South Park: The Stick of Truth

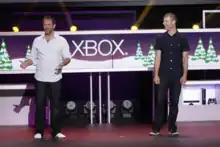
"South Park" creators Trey Parker (left) and Matt Stone discussing the game during Electronic Entertainment Expo 2012. The pair were directly involved with the development of "The Stick of Truth" to maintain the authenticity of the show.

Development of "South Park: The Stick of Truth" took four years, beginning in 2009 when "South Park" co-creators Trey Parker and Matt Stone contacted Obsidian Entertainment to discuss their desire to make a "South Park" game. Parker, a fan of Obsidian games, including "" (2010), wanted to create a role-playing video game, a genre which he and Stone had enjoyed since their childhoods. Parker and Stone insisted that the game must replicate the show's visual style. Parker's original concept was for a "South Park" version of the 2011 role-playing fantasy game "", and he estimated the first script he produced to be 500 pages long. The South Park Digital Studios team animated a concept of the game's opening scene to show what they wanted to accomplish with Obsidian in terms of appearance and gameplay mechanics. While the series had inspired several licensed games, such as "South Park" (1998) and "South Park Rally" (2000), Parker and Stone were not involved in these games' development and later criticized the titles' quality. Negative reaction to those games made the pair protective of their property and led to their greater involvement on "The Stick of Truth"; they refused several requests to license the series for new ventures.